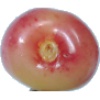
Label: cherry_rainier